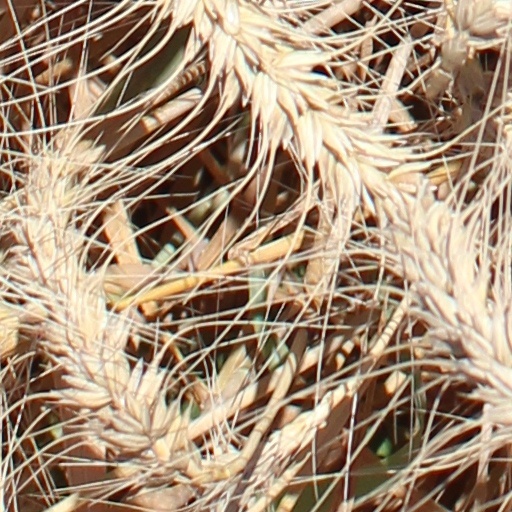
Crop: wheat